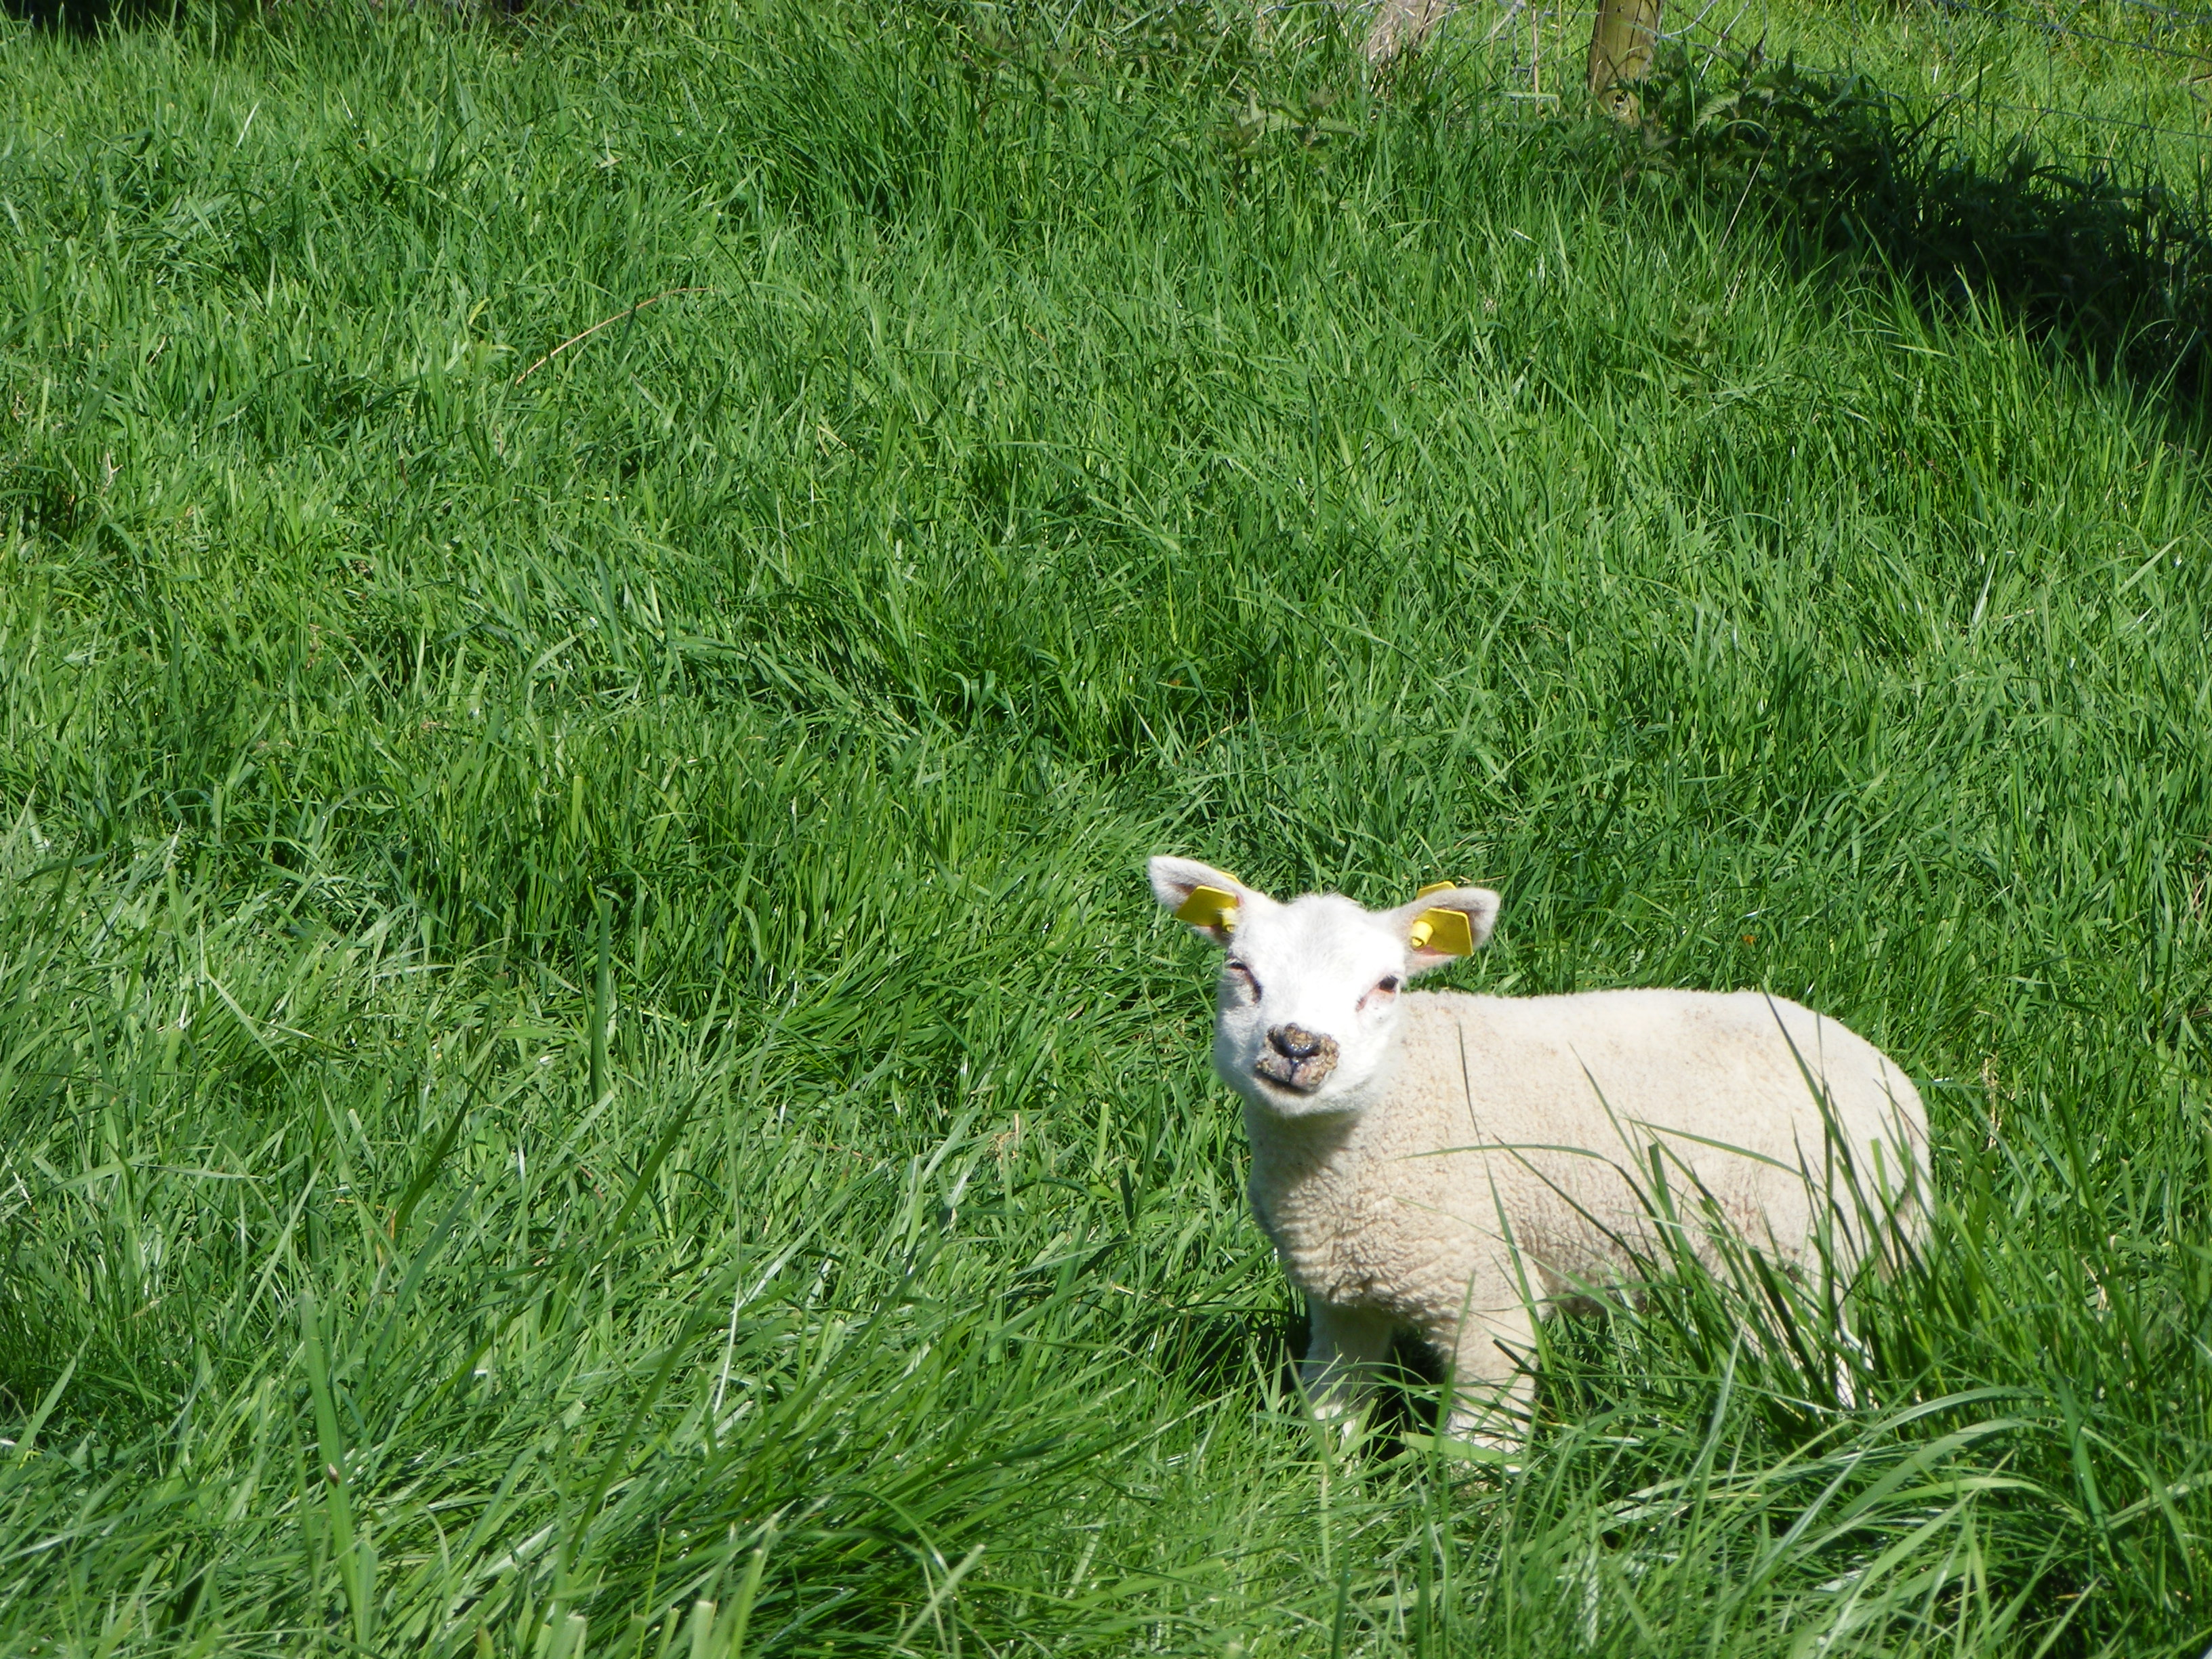
sheep, lamb, meadow, jesus, grass, pasture, green, grassland, grazing, fodder, grass family, livestock, plant, lawn, lamb and mutton, goats, cow goat family, wildlife, rural area, groundcover, shrub, fawn